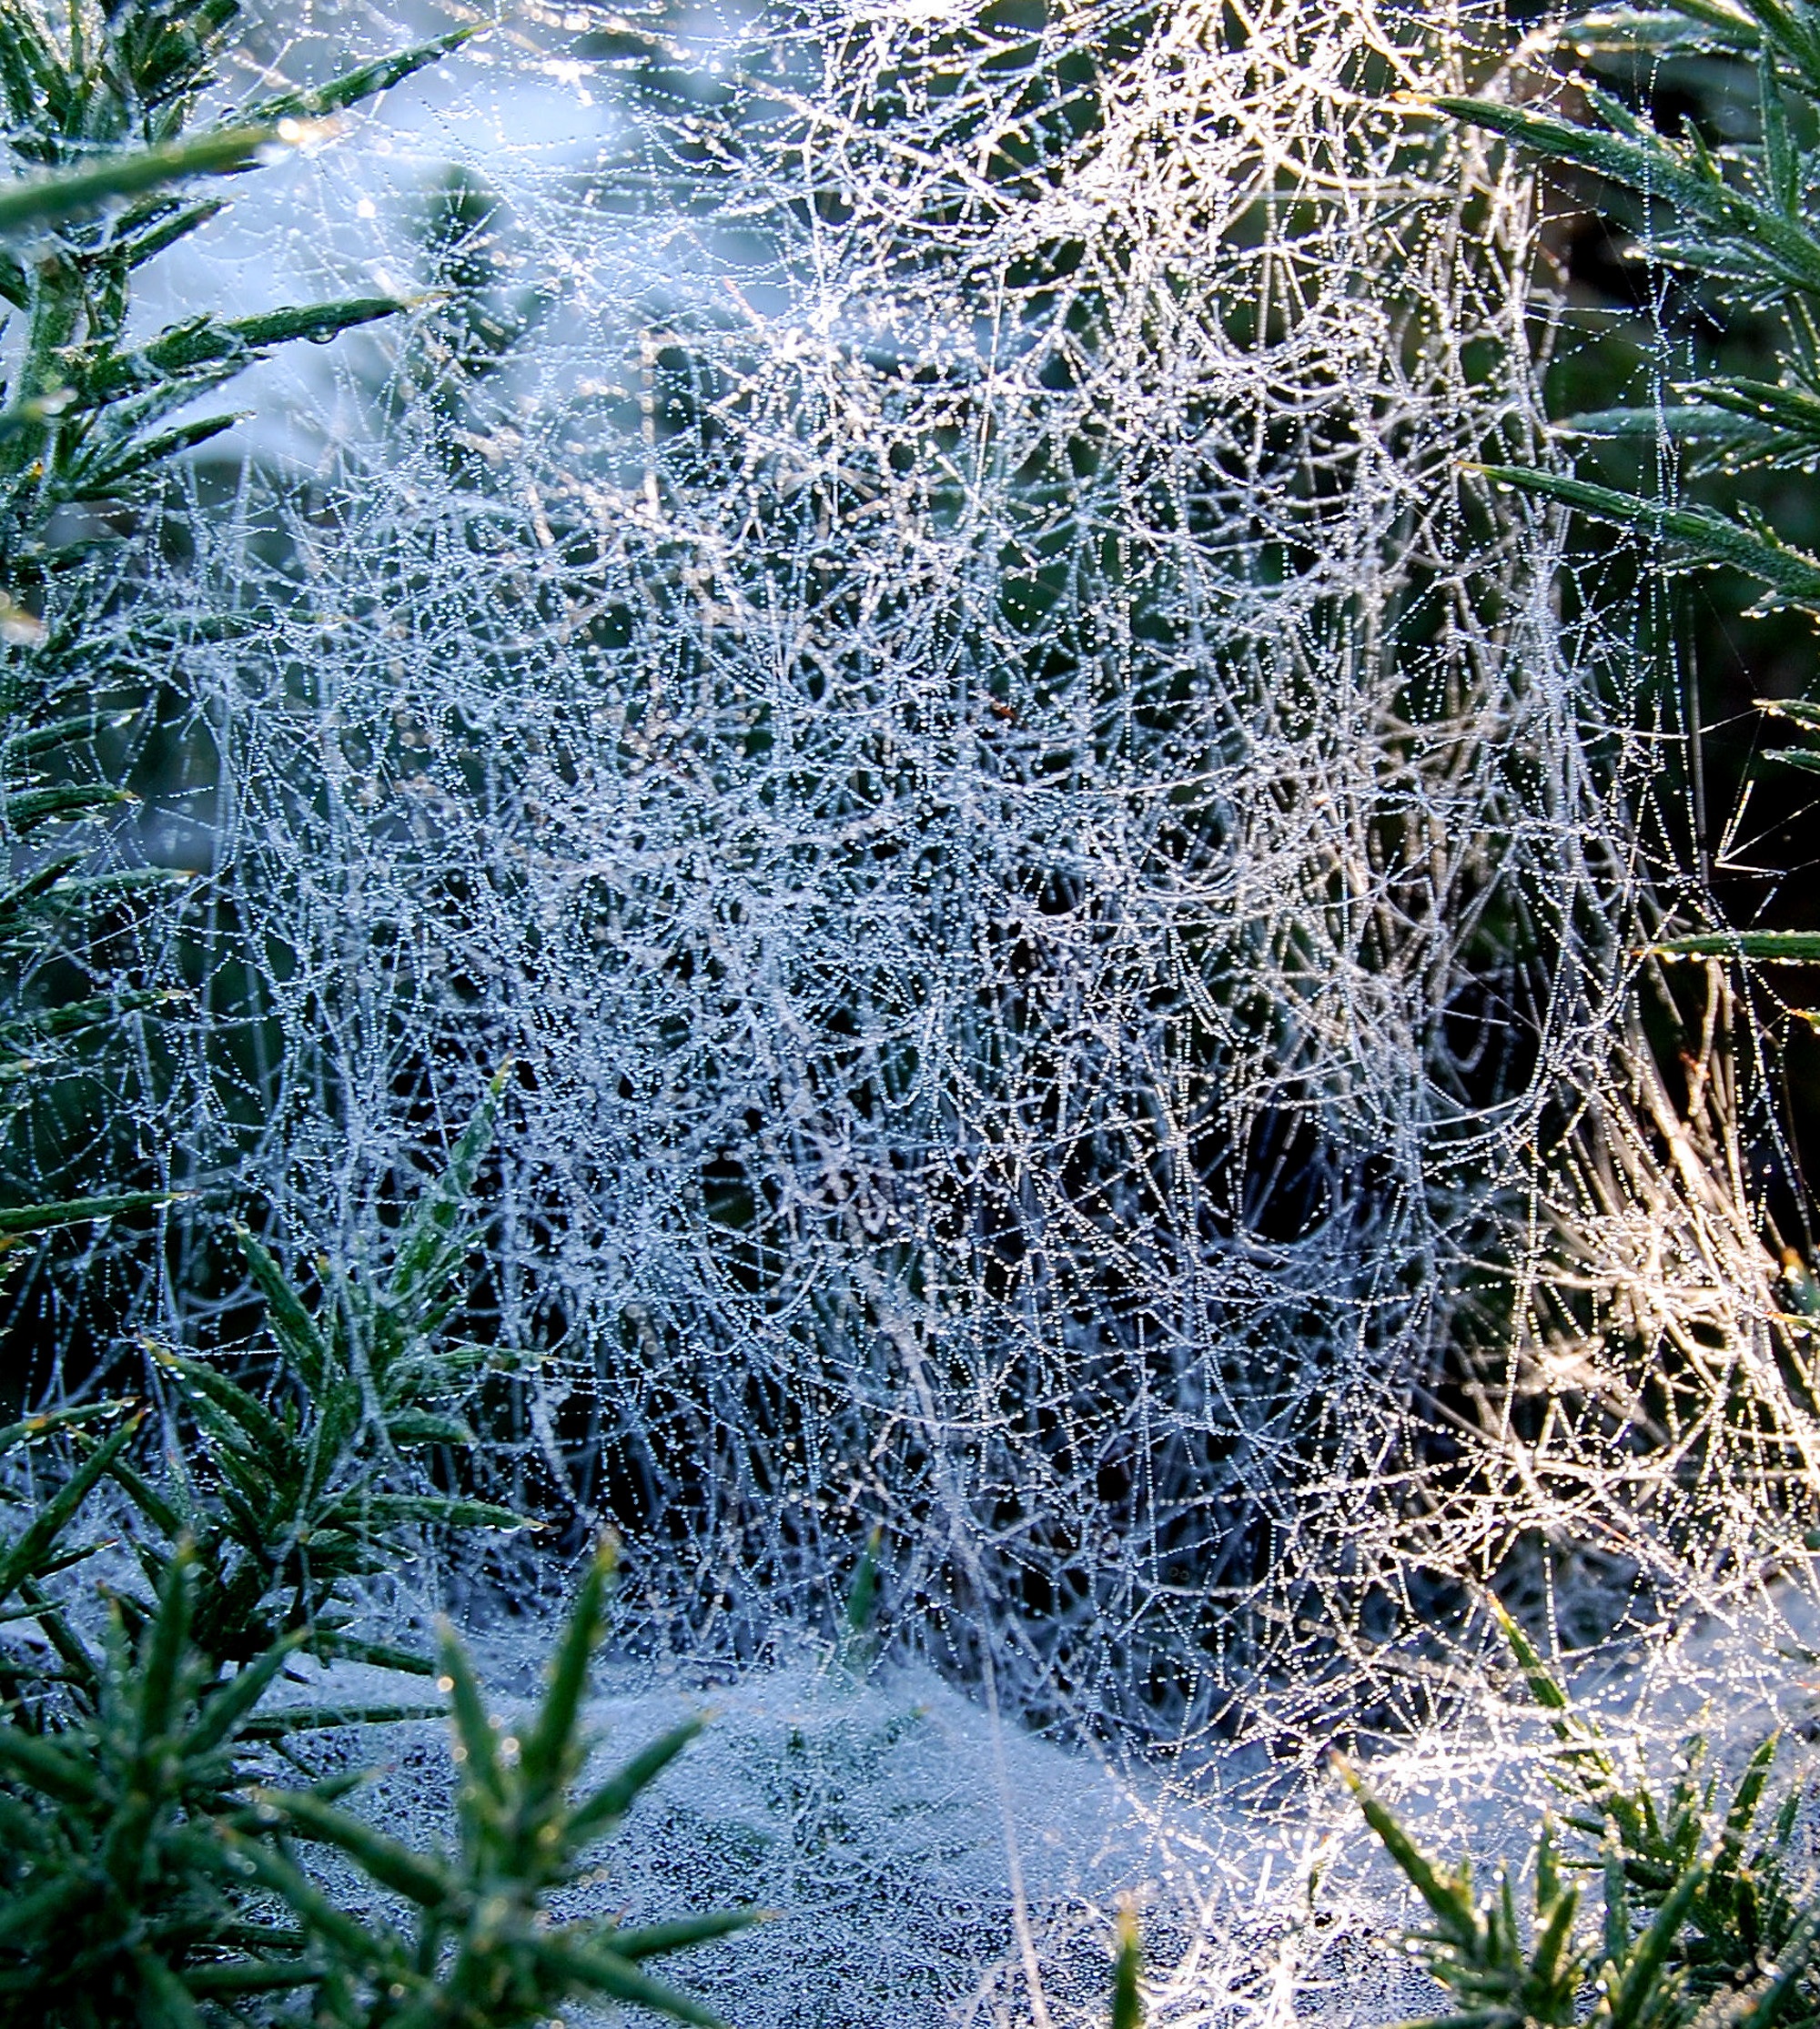
tree, nature, grass, branch, dew, plant, morning, flower, frost, botany, garden, flora, cobweb, shrub, woodland, ecosystem, grass family